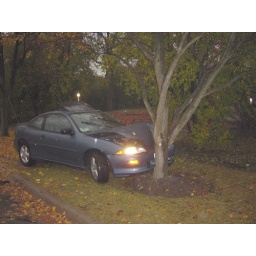
car slides around Heather curve and hits tree in front of house